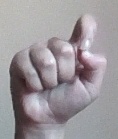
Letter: fa